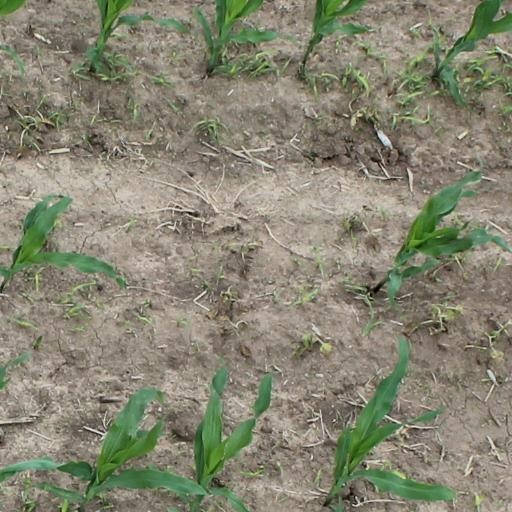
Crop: maize; corn